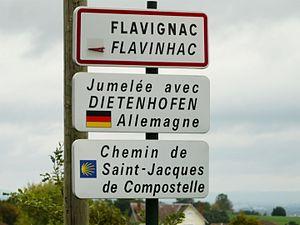
Panneau d'entrée en français et occitan à Flavignac, Haute-Vienne, France.
Flavignac est une commune française située dans le département de la Haute-Vienne, en région Nouvelle-Aquitaine.